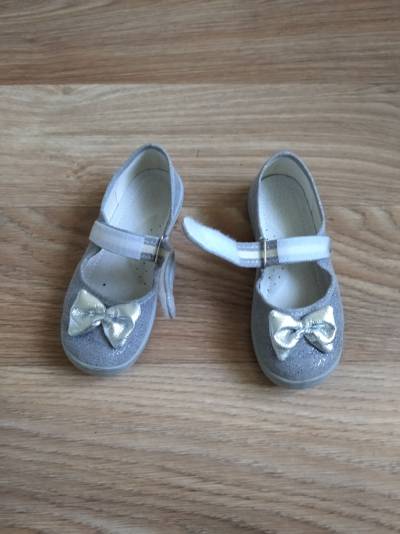
Waste category: shoes